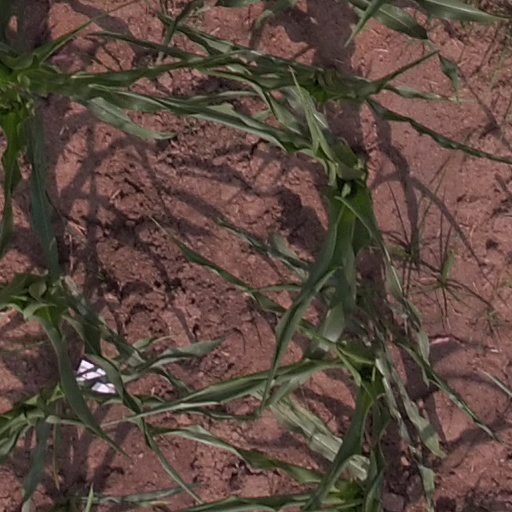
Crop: maize; corn